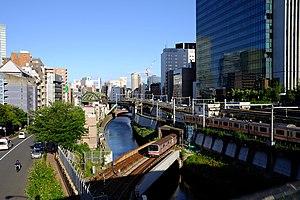
La ligne Marunouchi est une ligne de métro à Tokyo au Japon gérée par le réseau Tokyo Metro. Elle relie la station d'Ikebukuro à la station d'Ogikubo, avec une branche entre les stations de Nakano-Sakaue et Hōnanchō. Longue de 27,4 km, elle traverse Tokyo du nord-ouest à l'ouest en passant par le centre. Les arrondissements traversés sont Suginami, Nakano, Shinjuku, Minato, Chiyoda, Chūō, Bunkyō et Toshima. Elle est également connue comme ligne 4. Sur les cartes, la ligne est de couleur rouge et identifiée par la lettre M pour la branche principale et Mb pour la branche secondaire. Les logos respectifs sont donc : pour la branche principale, et pour la branche secondaire.